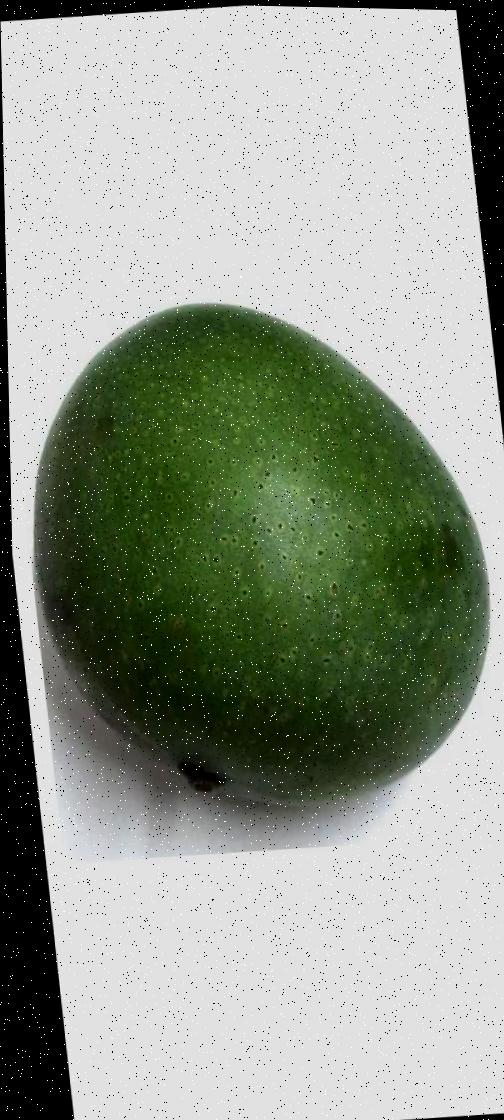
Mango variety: Ashshina Zhinuk